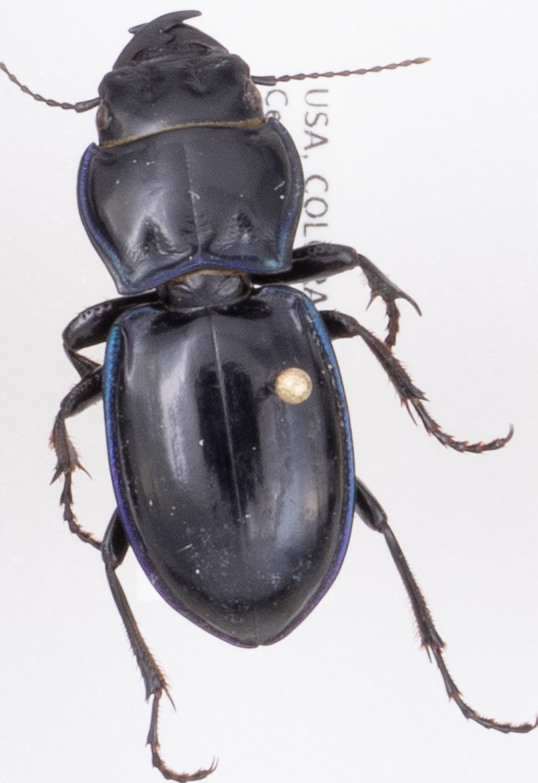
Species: Pasimachus elongatus
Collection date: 2018-07-19
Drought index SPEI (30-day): -0.9
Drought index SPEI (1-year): -0.1
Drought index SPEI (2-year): -0.46